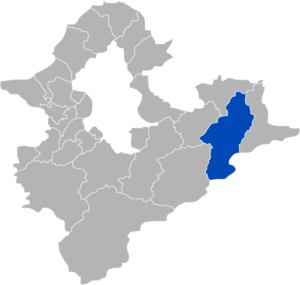
Shuangxi est un district de la ville de Nouveau Taipei, à Taïwan.